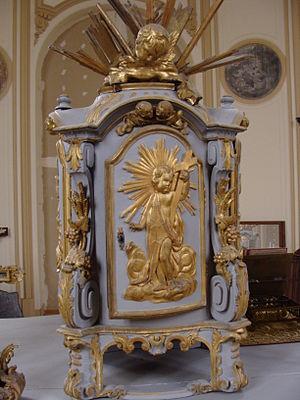
Tabernacle de l'Abbaye d'Anchin situé dans l'Hôpital-Général de Douai
L'abbaye Saint-Sauveur d'Anchin est une abbaye bénédictine fondée en 1079 sur la commune de Pecquencourt, dans le département du Nord en France. Important foyer culturel du XIᵉ siècle au XIIIᵉ siècle, ce monastère produit de nombreux manuscrits et chartes. En 1568, l'abbaye fonde le collège d'Anchin, le plus grand collège de l'université de Douai. L'abbaye est supprimée à la Révolution et démolie en 1792.
L'hôpital général de Douai n'a jamais eu de fonction médicale sous l'Ancien Régime, mais fut le lieu de renfermement des pauvres. Voulu par des dévots laïcs sous le règne de Louis XIII, il entendait résoudre le problème récurrent de la mendicité et des cours des miracles.